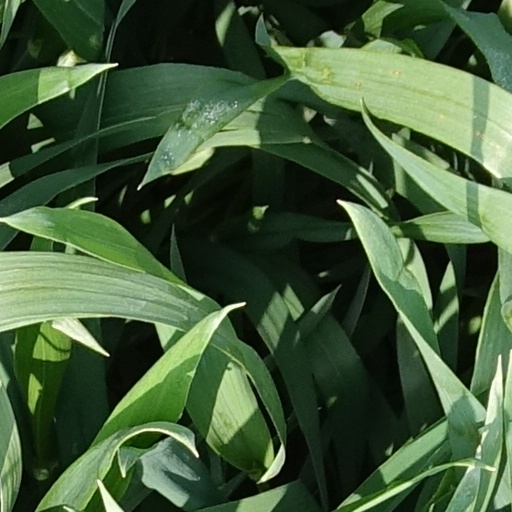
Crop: wheat